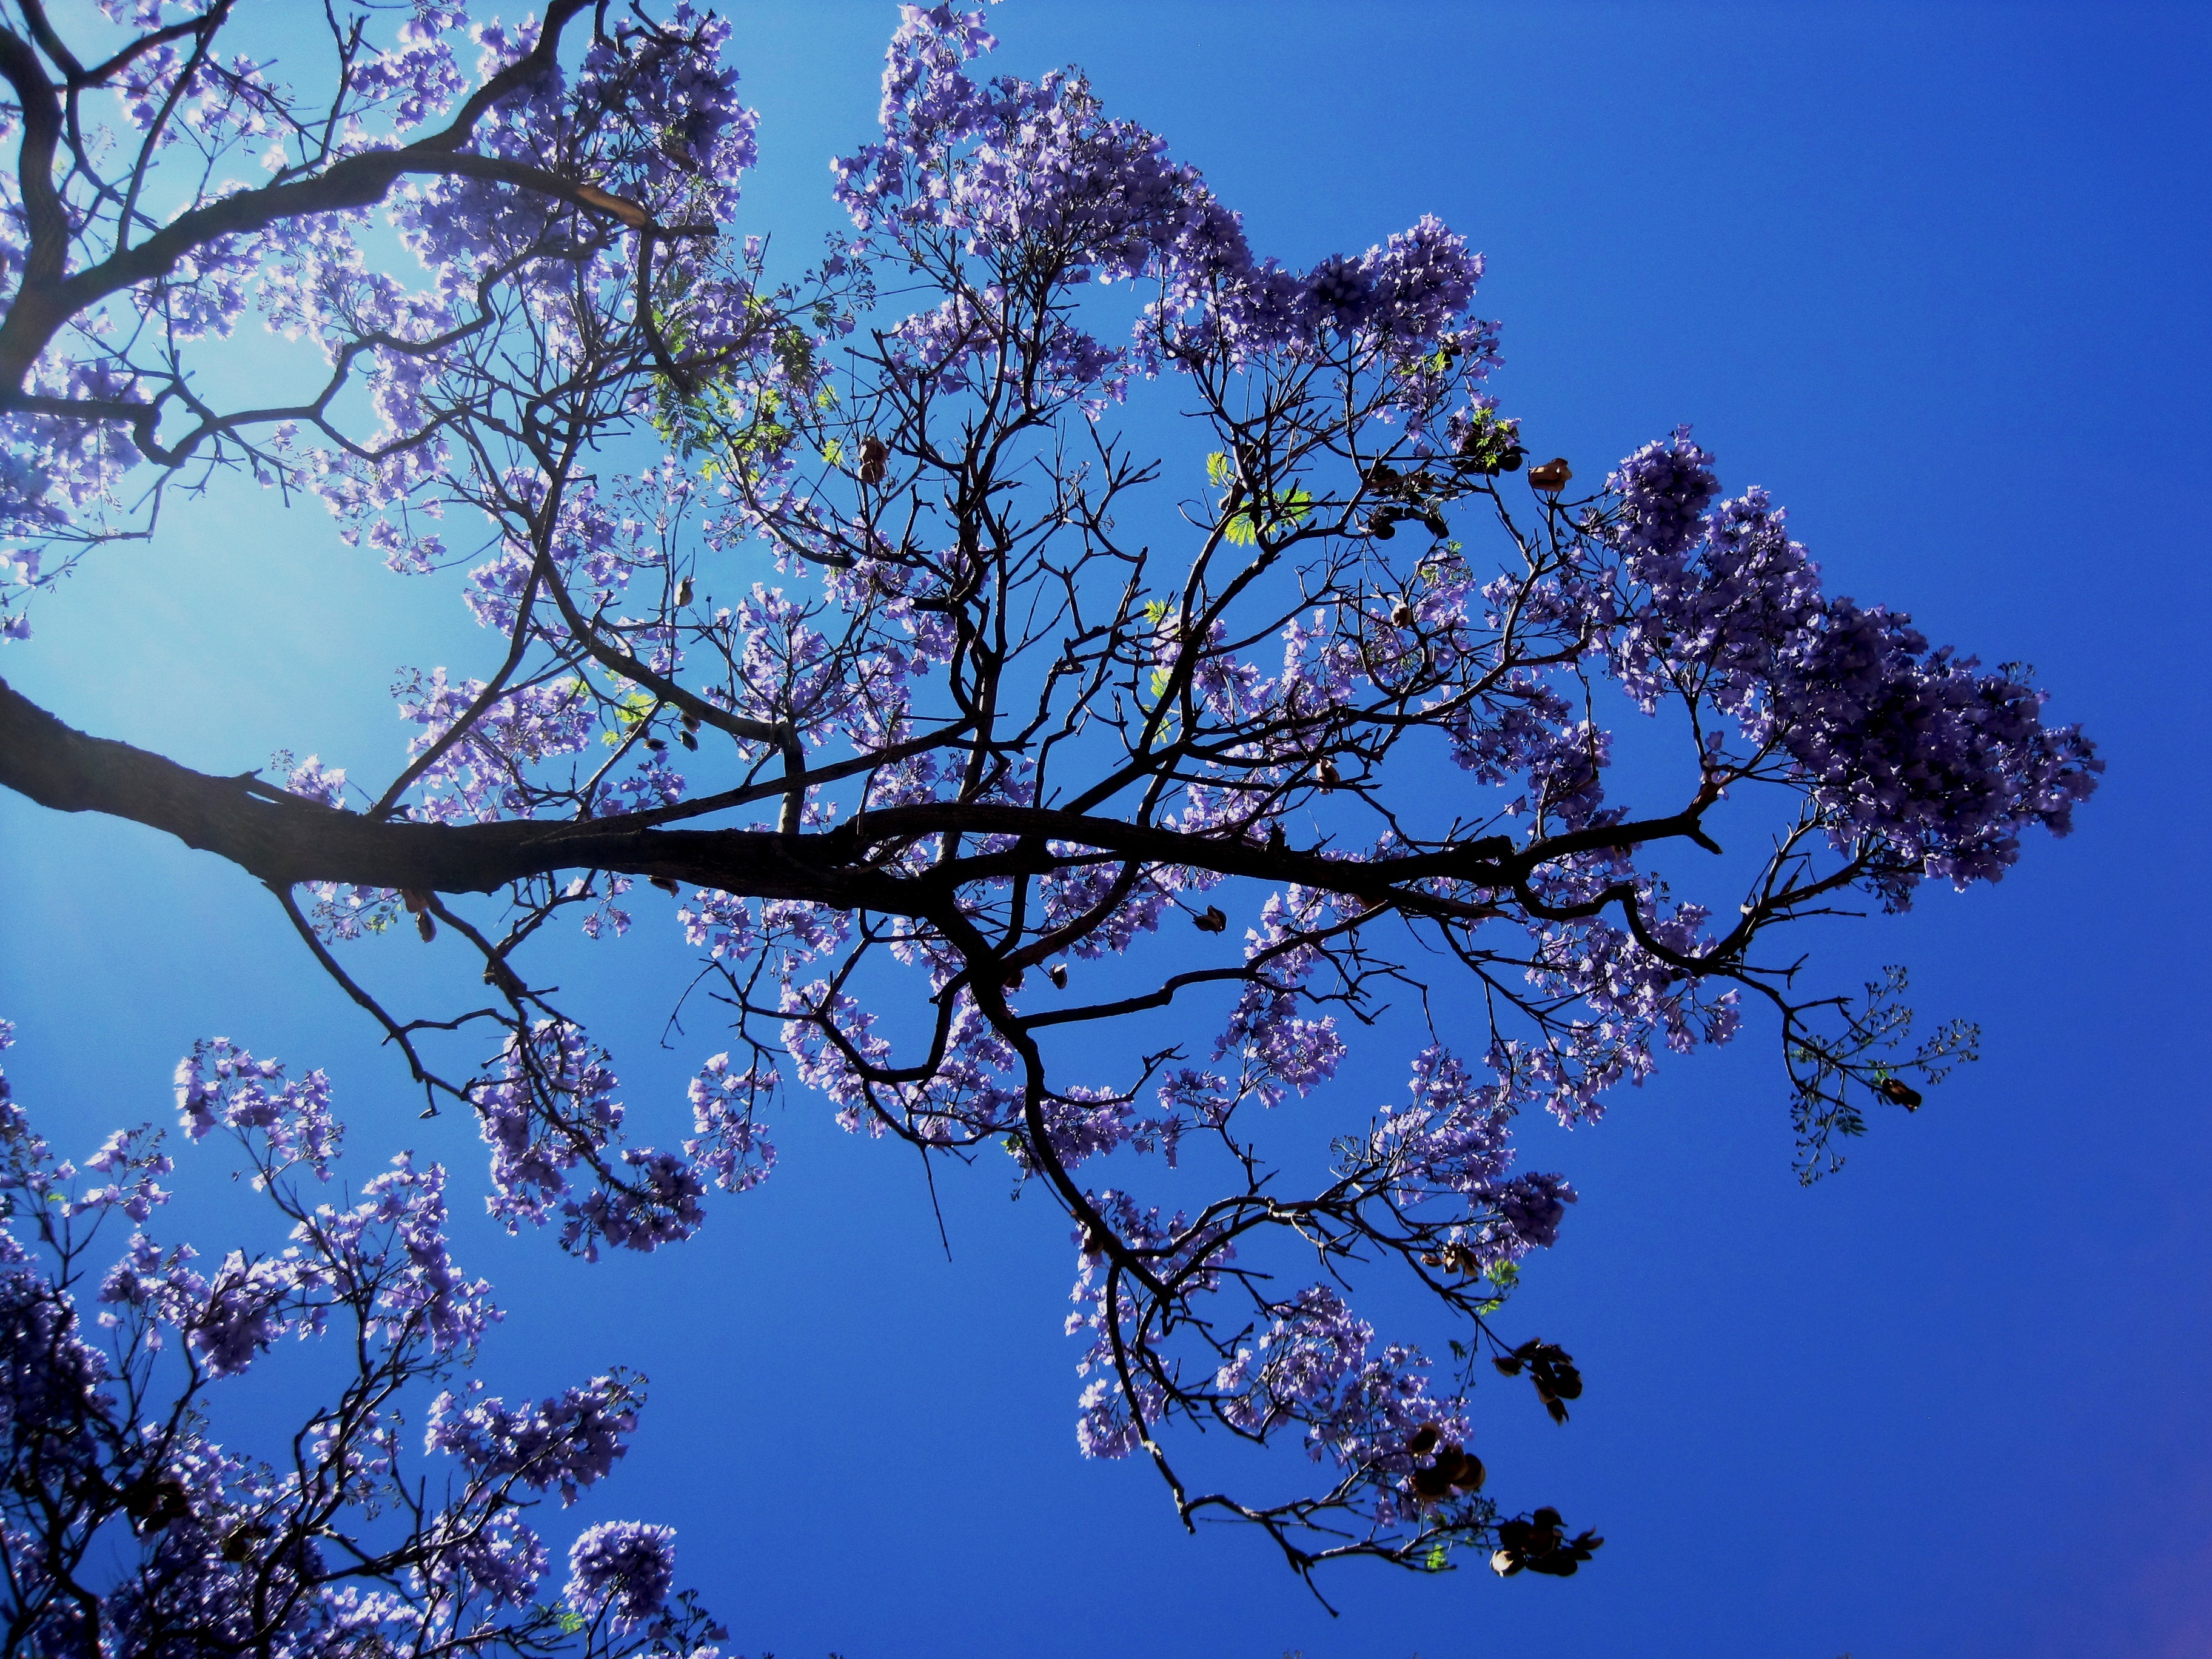
tree, branch, blossom, plant, sky, sunlight, leaf, flower, purple, petal, blue, branches, blooms, trident, trumpet shaped, woody plant, jakaranda, forked